Kingsand

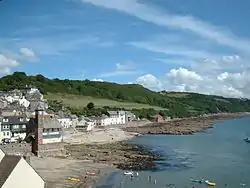
Kingsand-Cawsand village.

A key feature of the village is the clock tower and Institute along the seafront. It was erected in 1911 to commemorate the coronation of King George V. The institute is used as a community hall. It contains a large cross-stitch tapestry picture of the two villages which was made by residents to commemorate the Golden Jubilee of Queen Elizabeth II. The building sustained substantial storm damage in February 2014 and has since been restored.